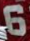
Number: 6